Zzyzx Rd. (song)

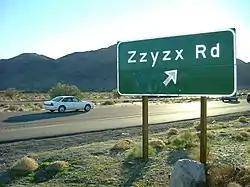
Interstate 15 exit sign for Zzyzx Road

"Zzyzx Rd." is a love song written to Taylor's wife for helping him in his struggles against alcoholism and contemplation of suicide, a theme he returns to across the album. The road referenced in the title is a , part-paved rural collector road in the Mojave Desert, leading from Interstate 15 to Zzyzx, California, approximately southwest of Las Vegas, Nevada.